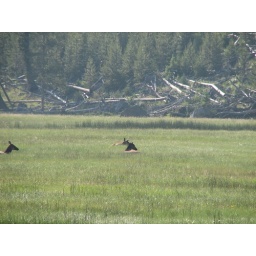
These female elk were resting in grass across the river